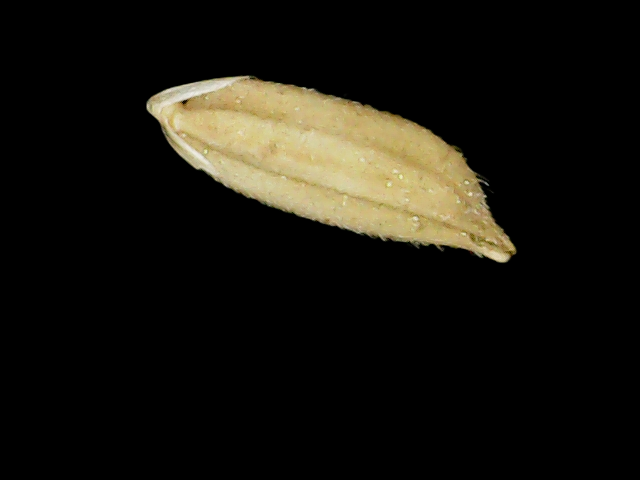
Rice variety: Binadhan12